Gulf of Trieste

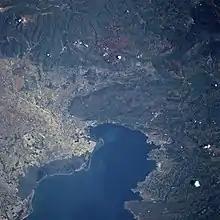
Gulf of Trieste and the littoral

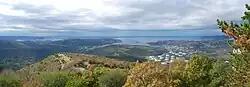
Panoramic view of the Gulf of Trieste from the vicinity of Socerb Castle in Slovenia. One may see the Savudrija Cape and the city of Koper at the Slovene Riviera to the left, the Muggia Peninsula and the village of Muggia in the centre, and the city of Trieste to the right.

The Gulf of Trieste is a shallow bay of the Adriatic Sea, in the extreme northern part of the Adriatic Sea. It is part of the Gulf of Venice and is shared by Italy, Slovenia and Croatia. It is closed to the south by the peninsula of Istria, the largest peninsula in the Adriatic Sea, shared between Croatia and Slovenia. The entire Slovenian sea is part of the Gulf of Trieste.